Isaac F. Lane House

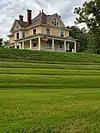
Isaac F. Lane House in 2019.

Isaac F. Lane House is a historic home located at Parkersburg, Wood County, West Virginia. It was built in 1863, and consists of a Brick/Concrete Block exterior with Victorian style architecture.